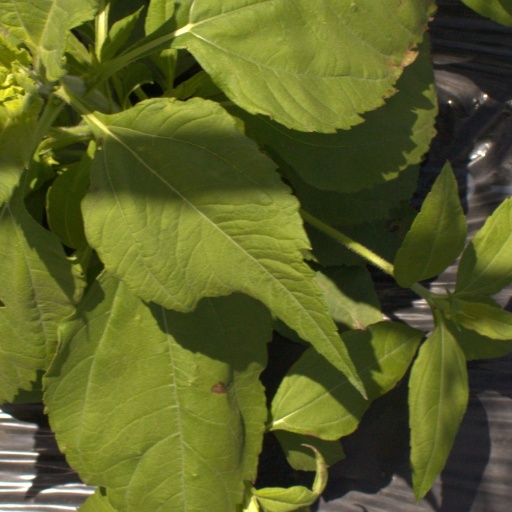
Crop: Jerusalem artichoke